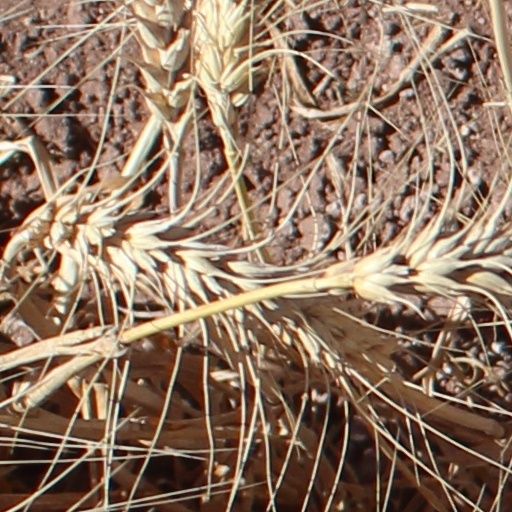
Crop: wheat